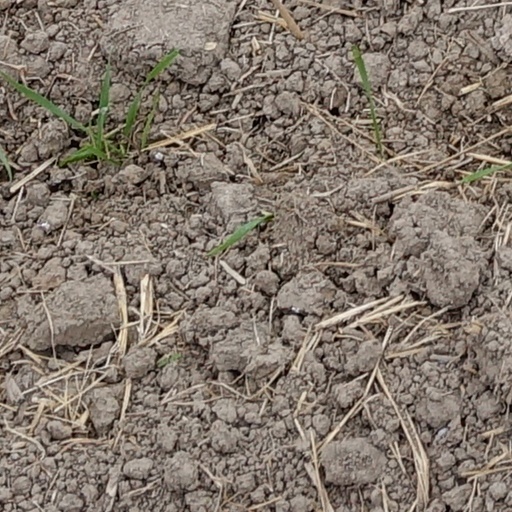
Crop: wheat